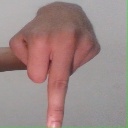
अक्षर: प